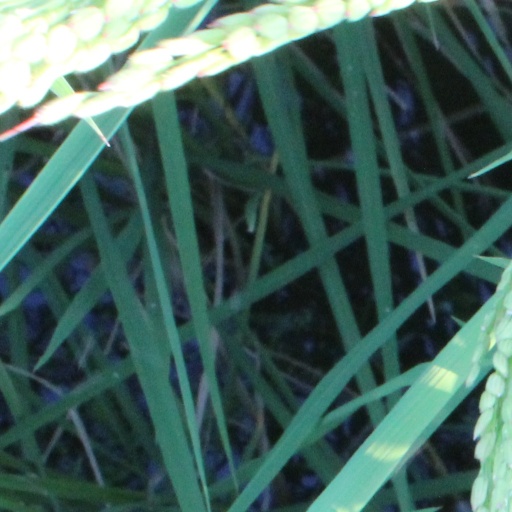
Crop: rice